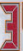
Number: 3